Delph railway station

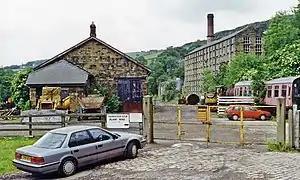
Remains of the station in 1996 with Bailey Mill to the right

Delph railway station served the village of Delph, Oldham, in what is now Greater Manchester, United Kingdom, between 1851 and 1955.